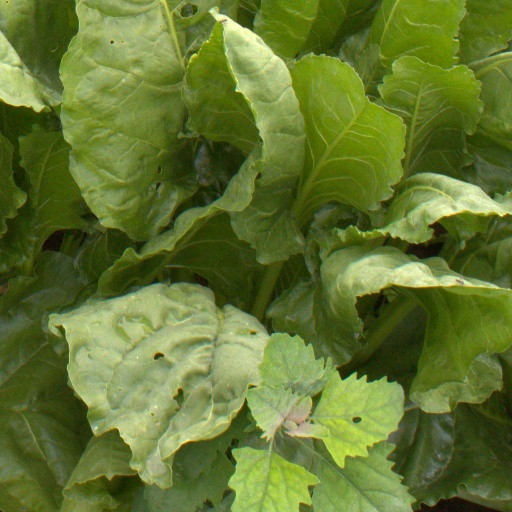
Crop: sugar beet